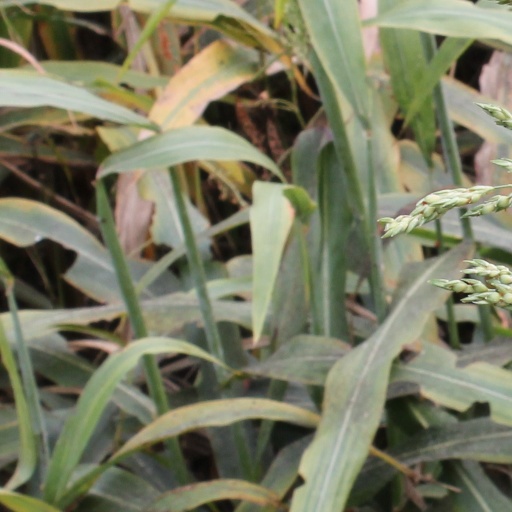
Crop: sorghum